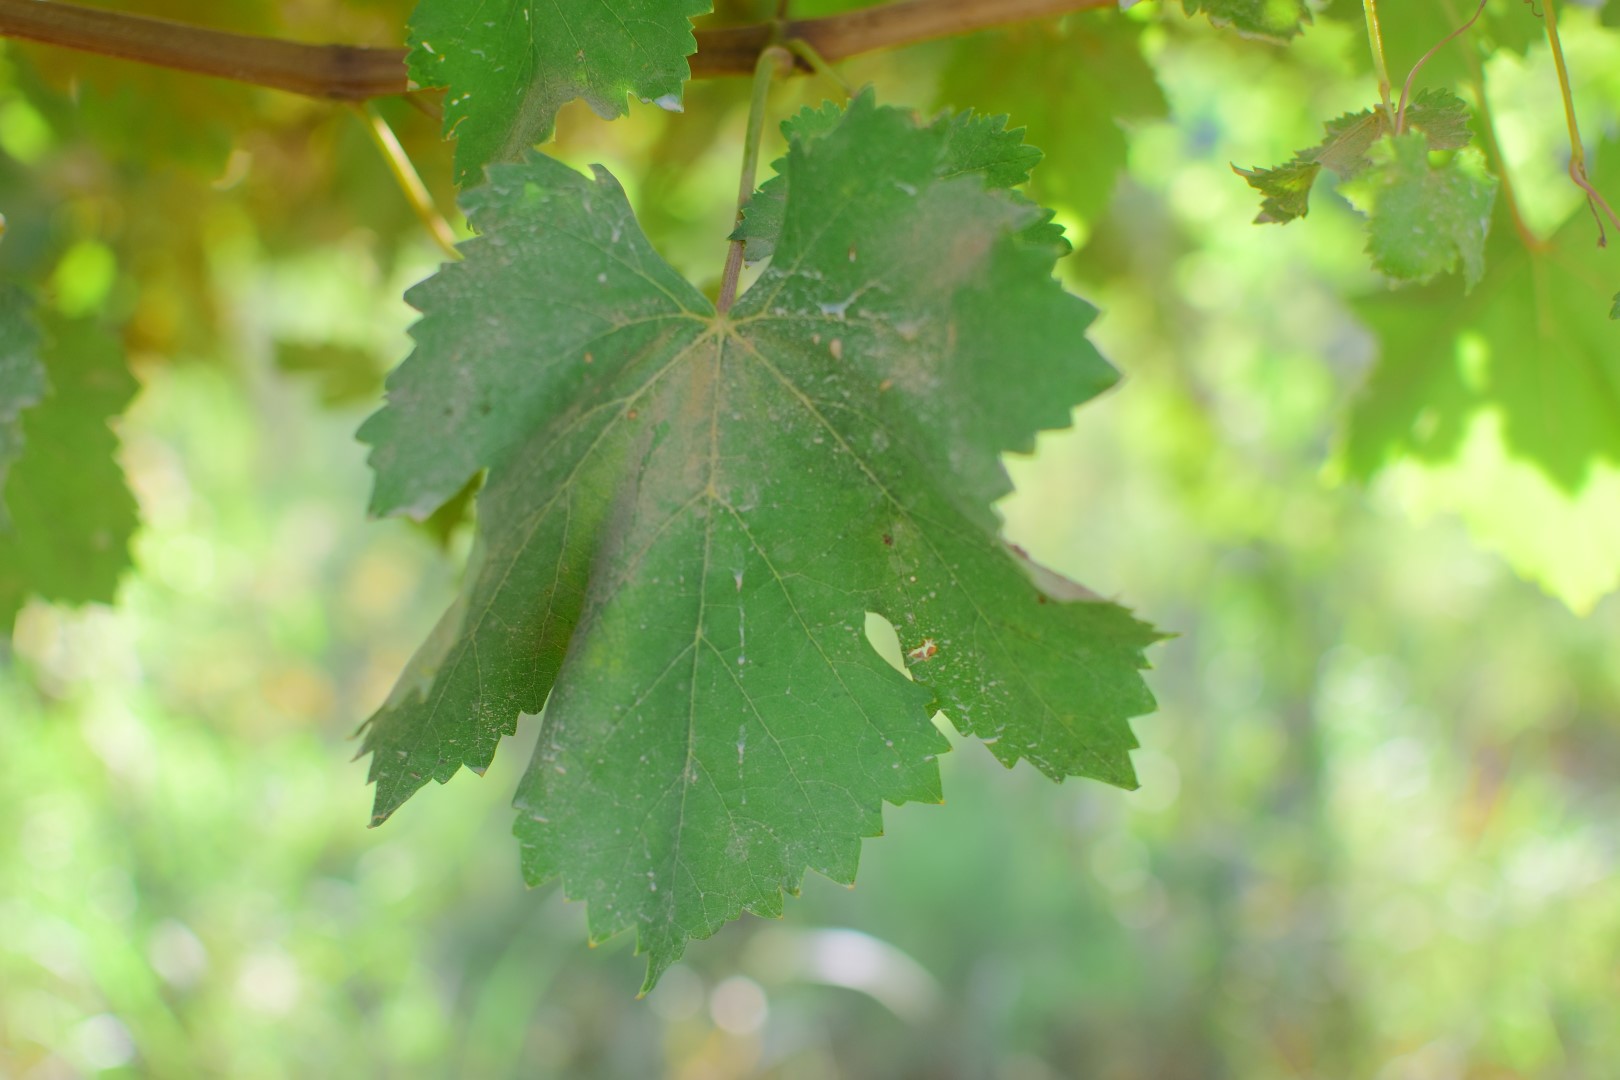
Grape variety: Deas Al-Annz